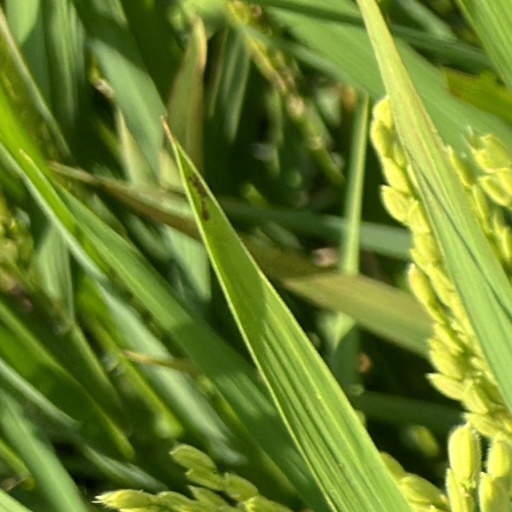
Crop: rice